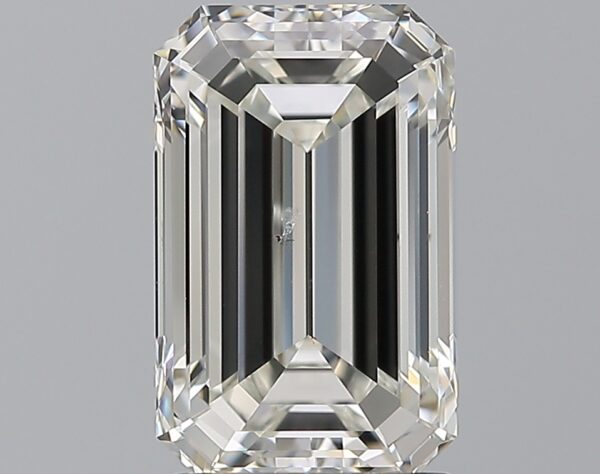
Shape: emerald
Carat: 2.01
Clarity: SI1
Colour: H
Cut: EX
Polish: EX
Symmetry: EX
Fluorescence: F
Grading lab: GIA
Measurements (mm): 9.19 x 5.76 x 3.91